Round Barn (Van Wert, Ohio)

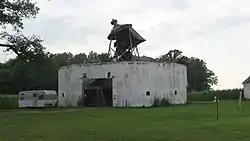
Barn in dilapidated condition, in 2010

The Round Barn near Van Wert, Ohio, United States, is a round barn that was built in 1910. It was listed on the National Register of Historic Places in 1980.